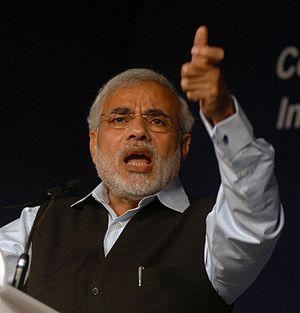
Narendra Modi est un homme d’État indien, membre du parti nationaliste hindou Bharatiya Janata Party et Premier ministre depuis 2014.